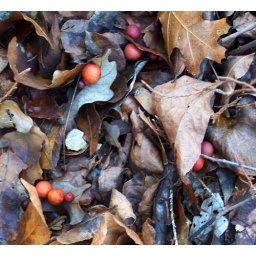
forest floor in Texas